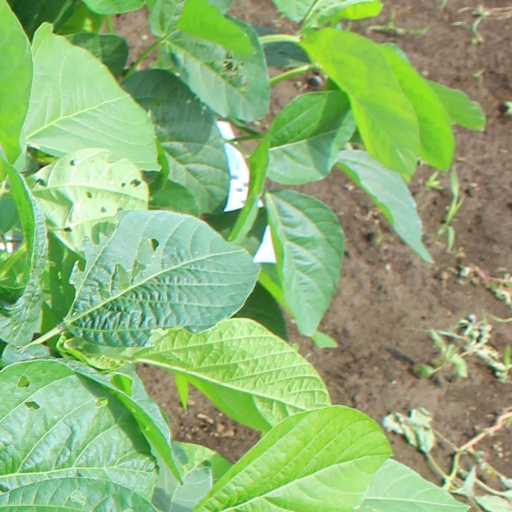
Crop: soybean